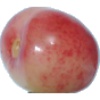
Label: Cherry Rainier 1